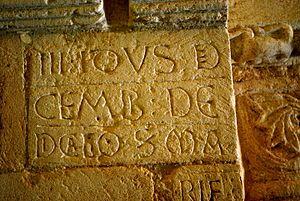
Parsac église Notre-Dame
L'église Notre-Dame de Parsac est une église catholique du XIᵉ siècle située dans la commune de Montagne, dans le département de la Gironde, en France.